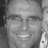
Emotion: happy